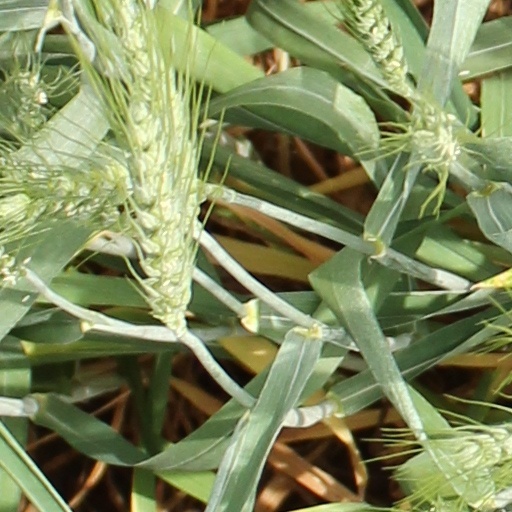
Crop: wheat